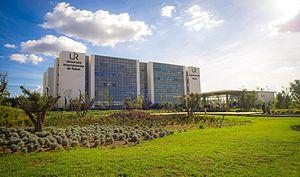
Bâtiment d'enseignement - UIR
L’Université Internationale de Rabat ou UIR est une université privée fondée en 2010 sous contrat avec l’État marocain. L'UIR concrétise ainsi le 1ᵉʳ partenariat public-privé dans le domaine de l'enseignement supérieur au Maroc.